Anticipate, recognize, evaluate, control, and confirm

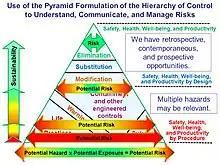
Figure 3. Depiction of how the pyramid formulation of the hierarchy of control can be used to guide retrospective investigations of past incidents or contemporaneous or prospective job safety analyses and planning based on knowledge about the types of controls being applied.

Figure 3 illustrates how the pyramid formulation of the interrelated elements of the hierarchy of control can be used to provide retrospective, contemporaneous, or prospective insights about the sustainability and levels of risks associated with work activities that involve different combinations of hazards, exposures, controls, and resulting risks. For example, elimination of a hazard is considered to be a highly sustainable strategy, and if a hazard was or is thought to have been eliminated from a process, then initial evaluations can focus on confirmation of material inventories and process knowledge. Similarly, control situations that rely heavily on engineered controls, warnings, work practices, or use of PPE are less sustainable and involve greater risks, and risk management evaluations can focus on confirmation of whether those controls were actually in place and properly applied.